Eleanor Hague

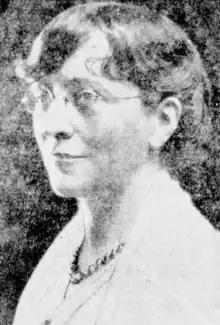
Eleanor Hague, from a 1920 newspaper

Eleanor Hague (October 7, 1875 – December 25, 1954) was an American folklorist and musicologist, who specialized in the traditional music of Latin America.